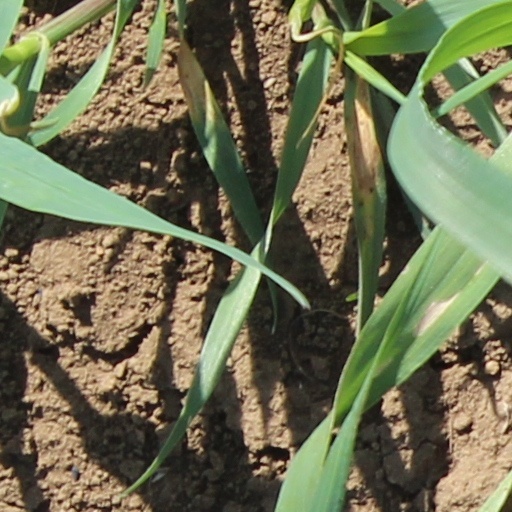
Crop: wheat